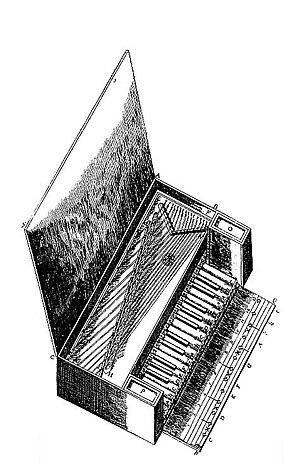
Une petite épinette - gravue illustrant l'Harmonie Universelle de Marin Mersenne (1636)
L'histoire du clavecin est, en tant que telle, une science récente car aucun traité d'ensemble sur ce sujet n'a été rédigé avant la période moderne. Elle s'appuie sur une iconographie et des documents écrits épars et disparates et sur l'étude des instruments anciens, souvent profondément altérés au cours de leur existence et aujourd'hui conservés dans les musées et les collections privées ; si nombre d'entre eux sont signés, datés et susceptibles d'un suivi dans les archives, beaucoup d'autres sont anonymes et ouvrent encore un vaste champ d'investigation aux experts.